John Holloway Sanders

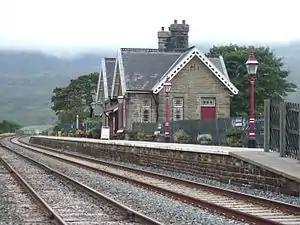
Ribblehead railway station opened in 1876. An example of "Derby Gothic" by John Holloway Sanders

John Holloway Sanders FRIBA (1825 – 16 October 1884) was an architect based in England and chief architect of the Midland Railway until 1884.